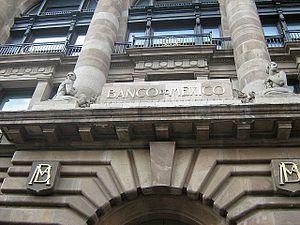
La Banque du Mexique est la banque centrale du Mexique.